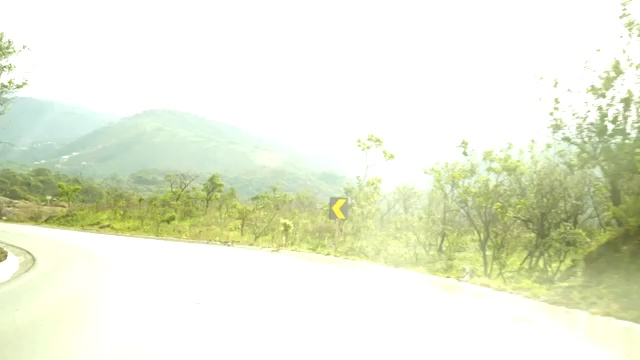
Fire: no
Smoke: no